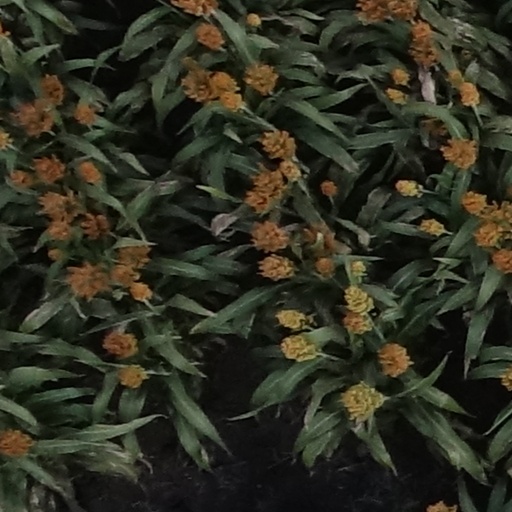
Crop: sorghum